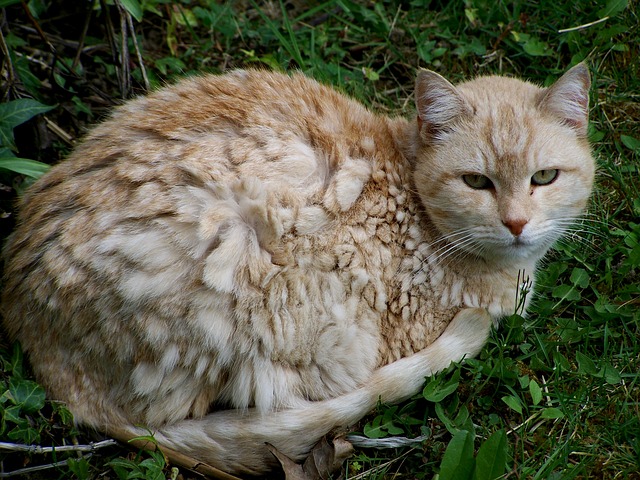
Label: cat